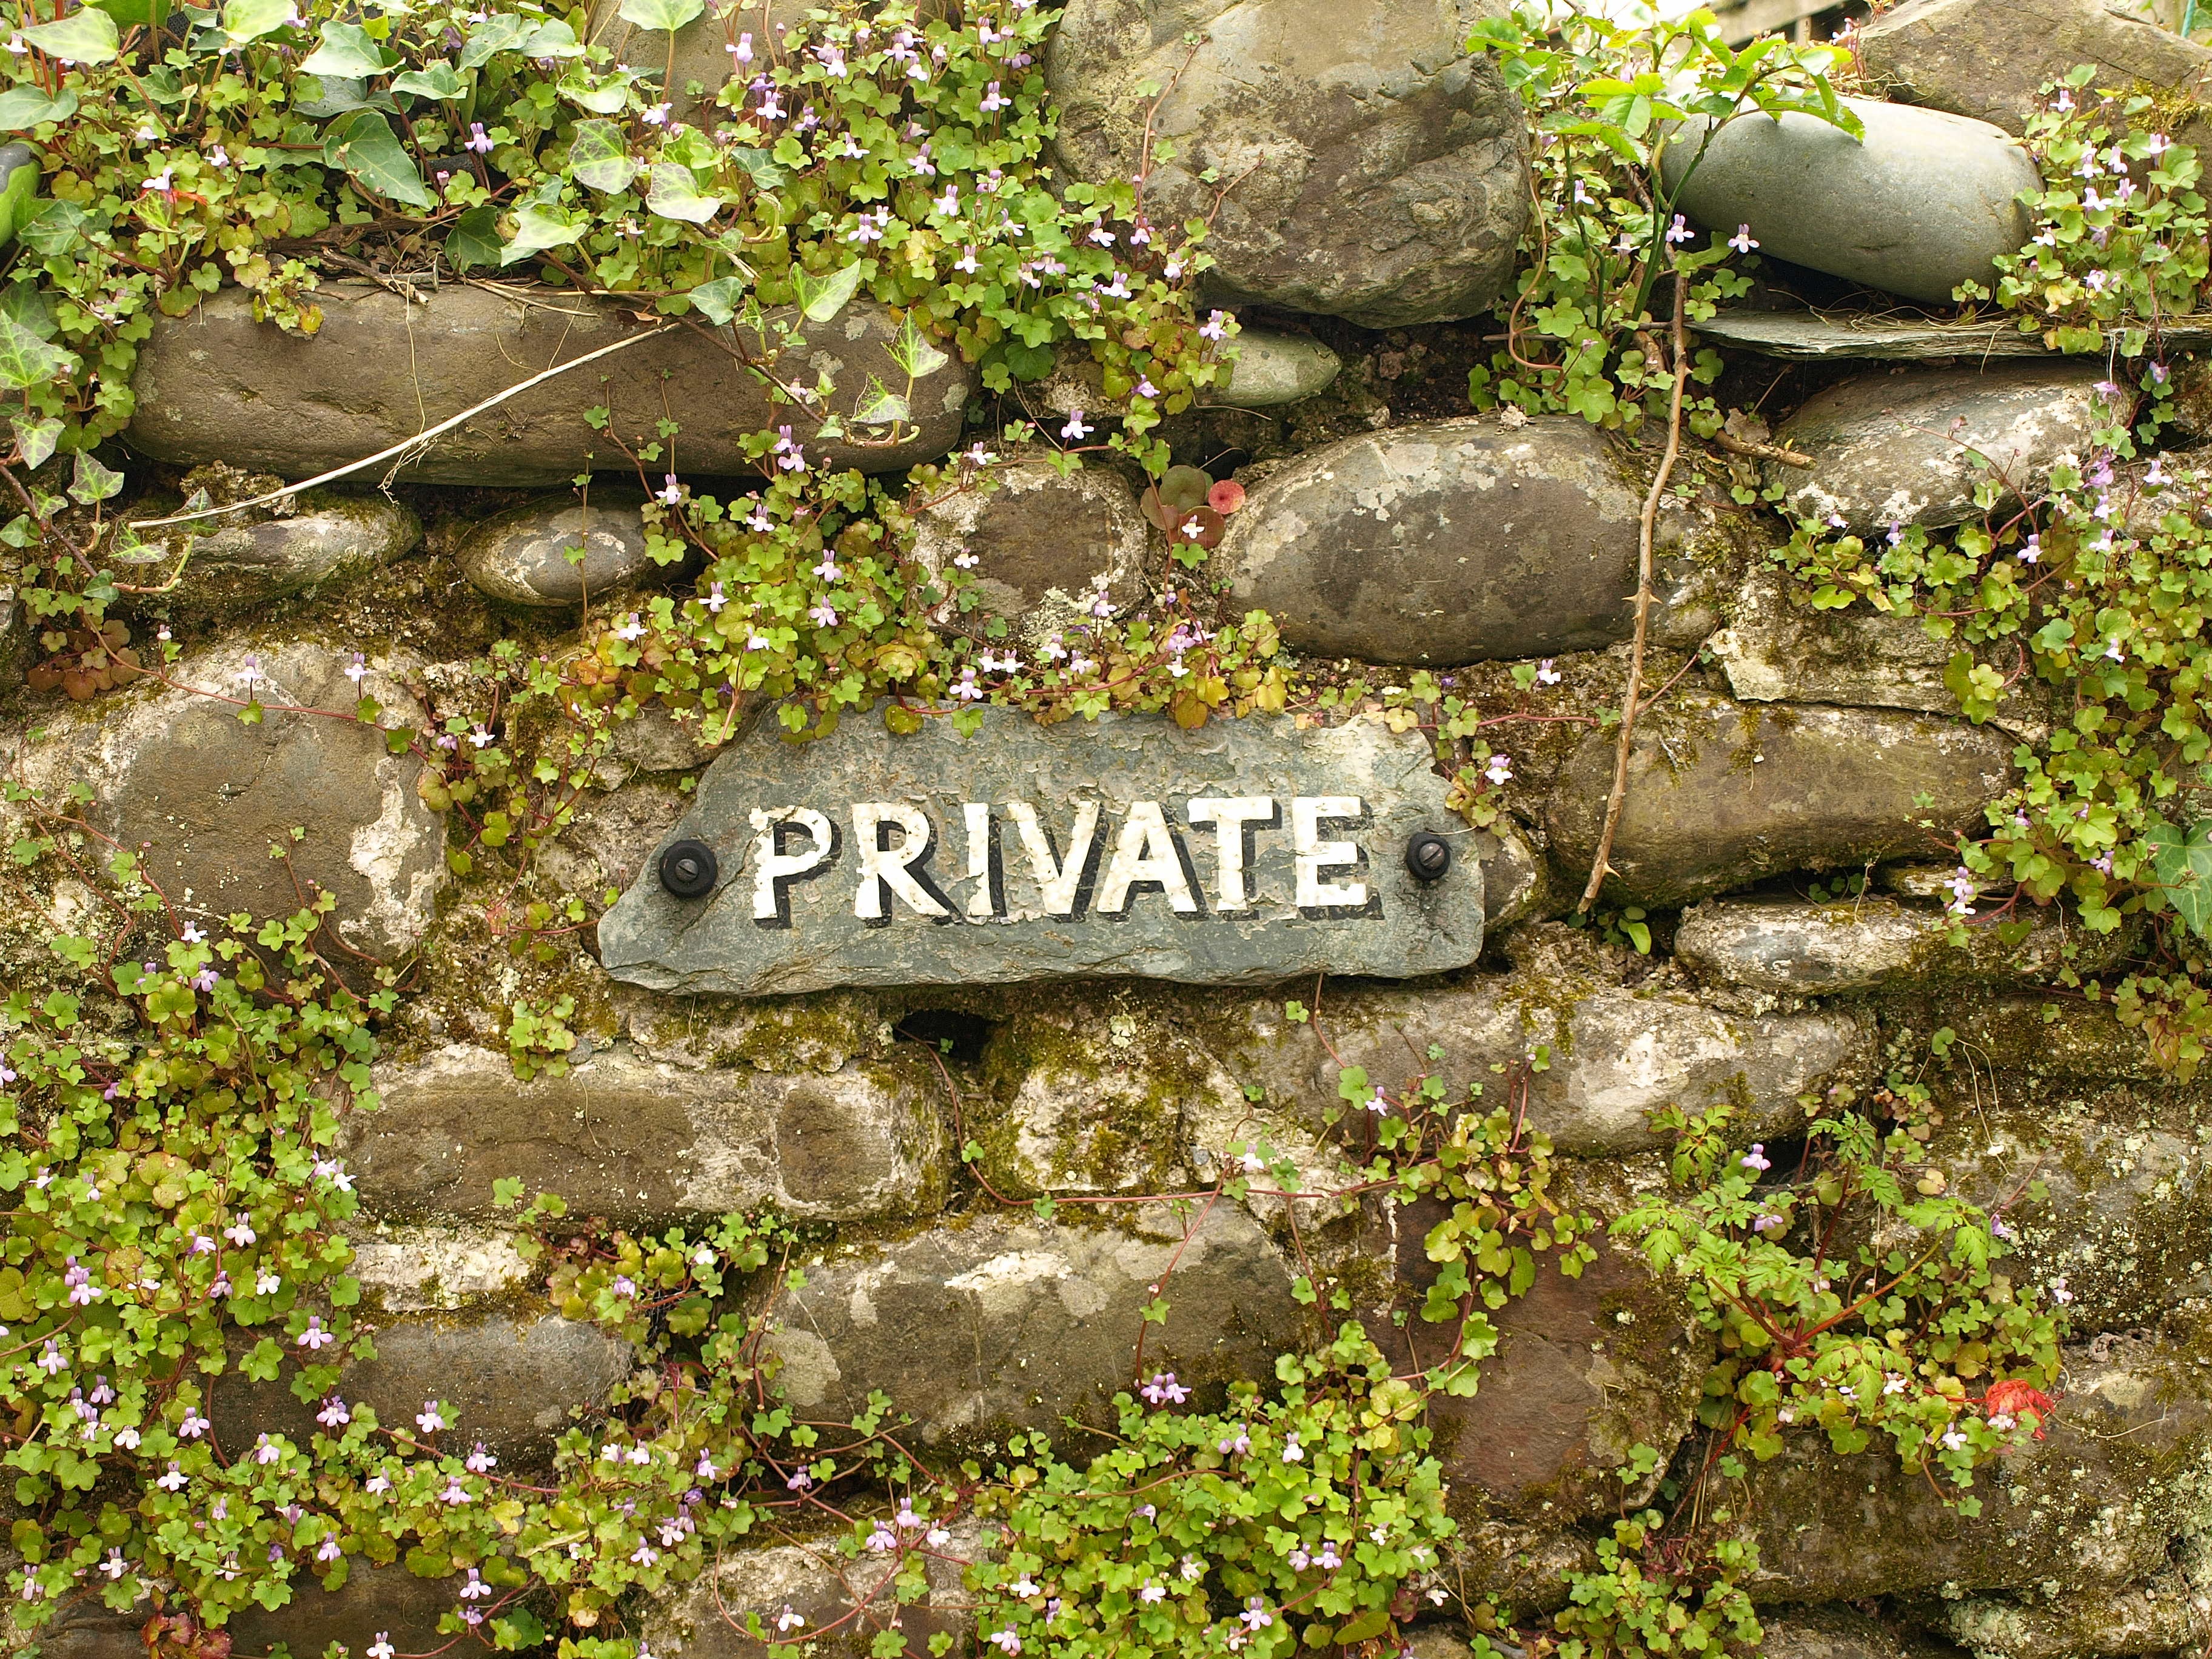
rock, lawn, flower, old, wall, overgrown, pond, sign, stream, soil, botany, garden, note, weathered, grave, shield, private, woodland, water feature